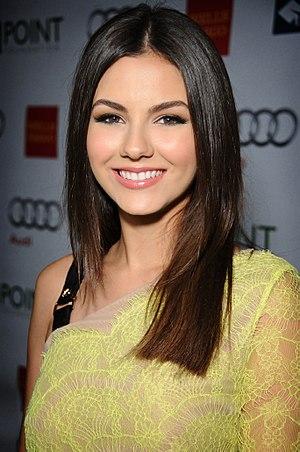
Victoria Justice, née le 19 février 1993 à Hollywood, en Floride, est une actrice et auteure-compositrice-interprète américaine. Elle est notamment connue pour avoir joué le rôle de Lola Martinez dans la série Zoé et celui de Tori Vega dans la sitcom Victorious.
Victorious est une série télévisée américaine en 57 épisodes créée par Dan Schneider et diffusée entre le 27 mars 2010 et le 2 février 2013 sur Nickelodeon et à partir du 10 mai 2010 sur Nickelodeon Canada au Canada.